Question: Please indicate a possible affordance area of the frisbee that can be used for holding
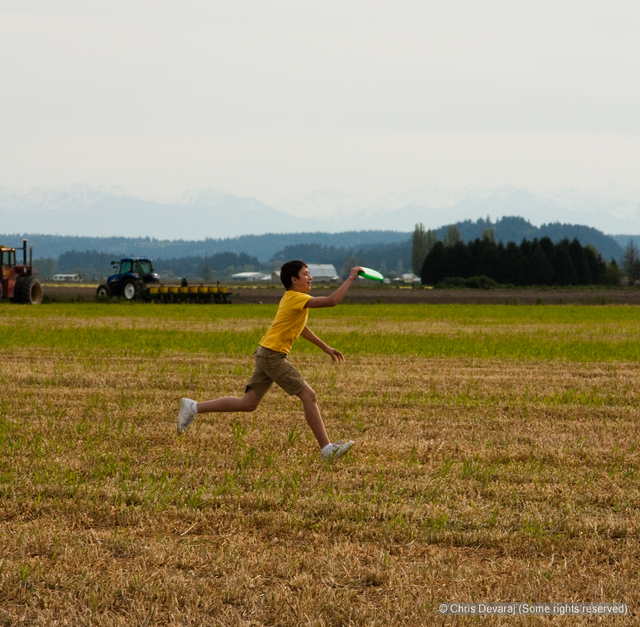
Answer: [349.006, 265.863, 388.087, 280.116]